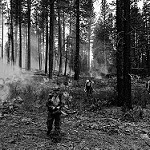
Label: B & W